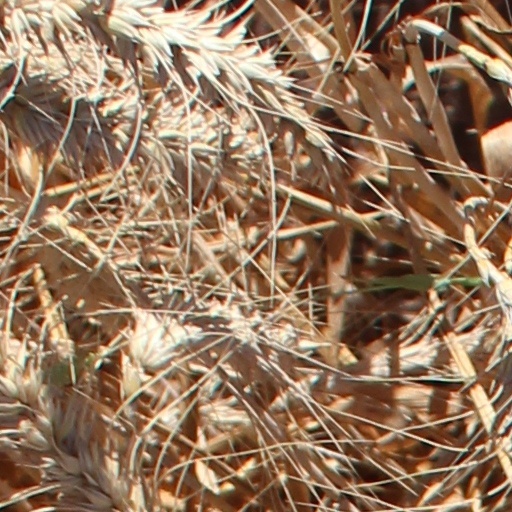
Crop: wheat